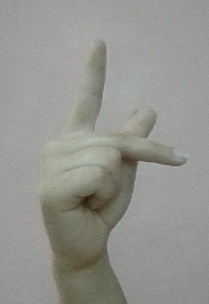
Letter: dha